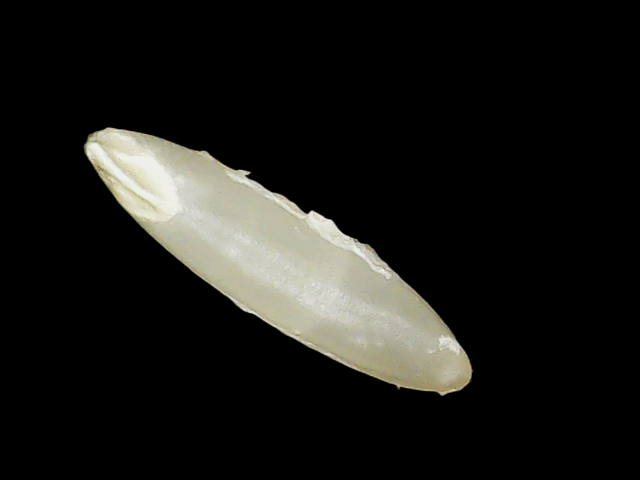
Rice variety: Binadhan14